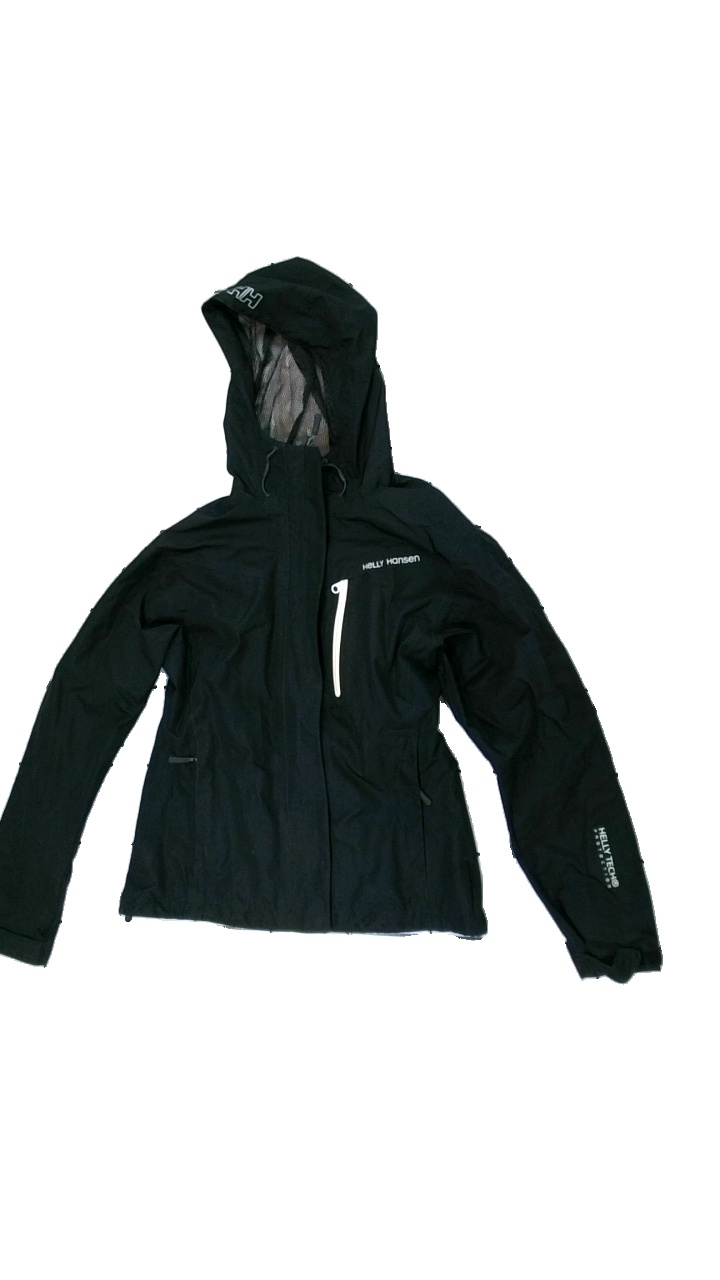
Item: Jacket (Ladies)
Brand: Helly Hansen
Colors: Black
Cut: Regular
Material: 100% Polyester
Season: All
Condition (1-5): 2
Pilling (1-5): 5
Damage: hole
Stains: Minor
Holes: Minor
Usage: Export
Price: <50